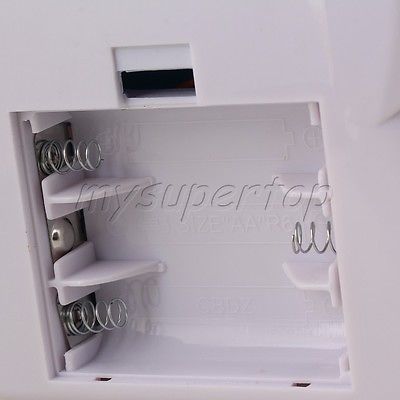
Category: fan